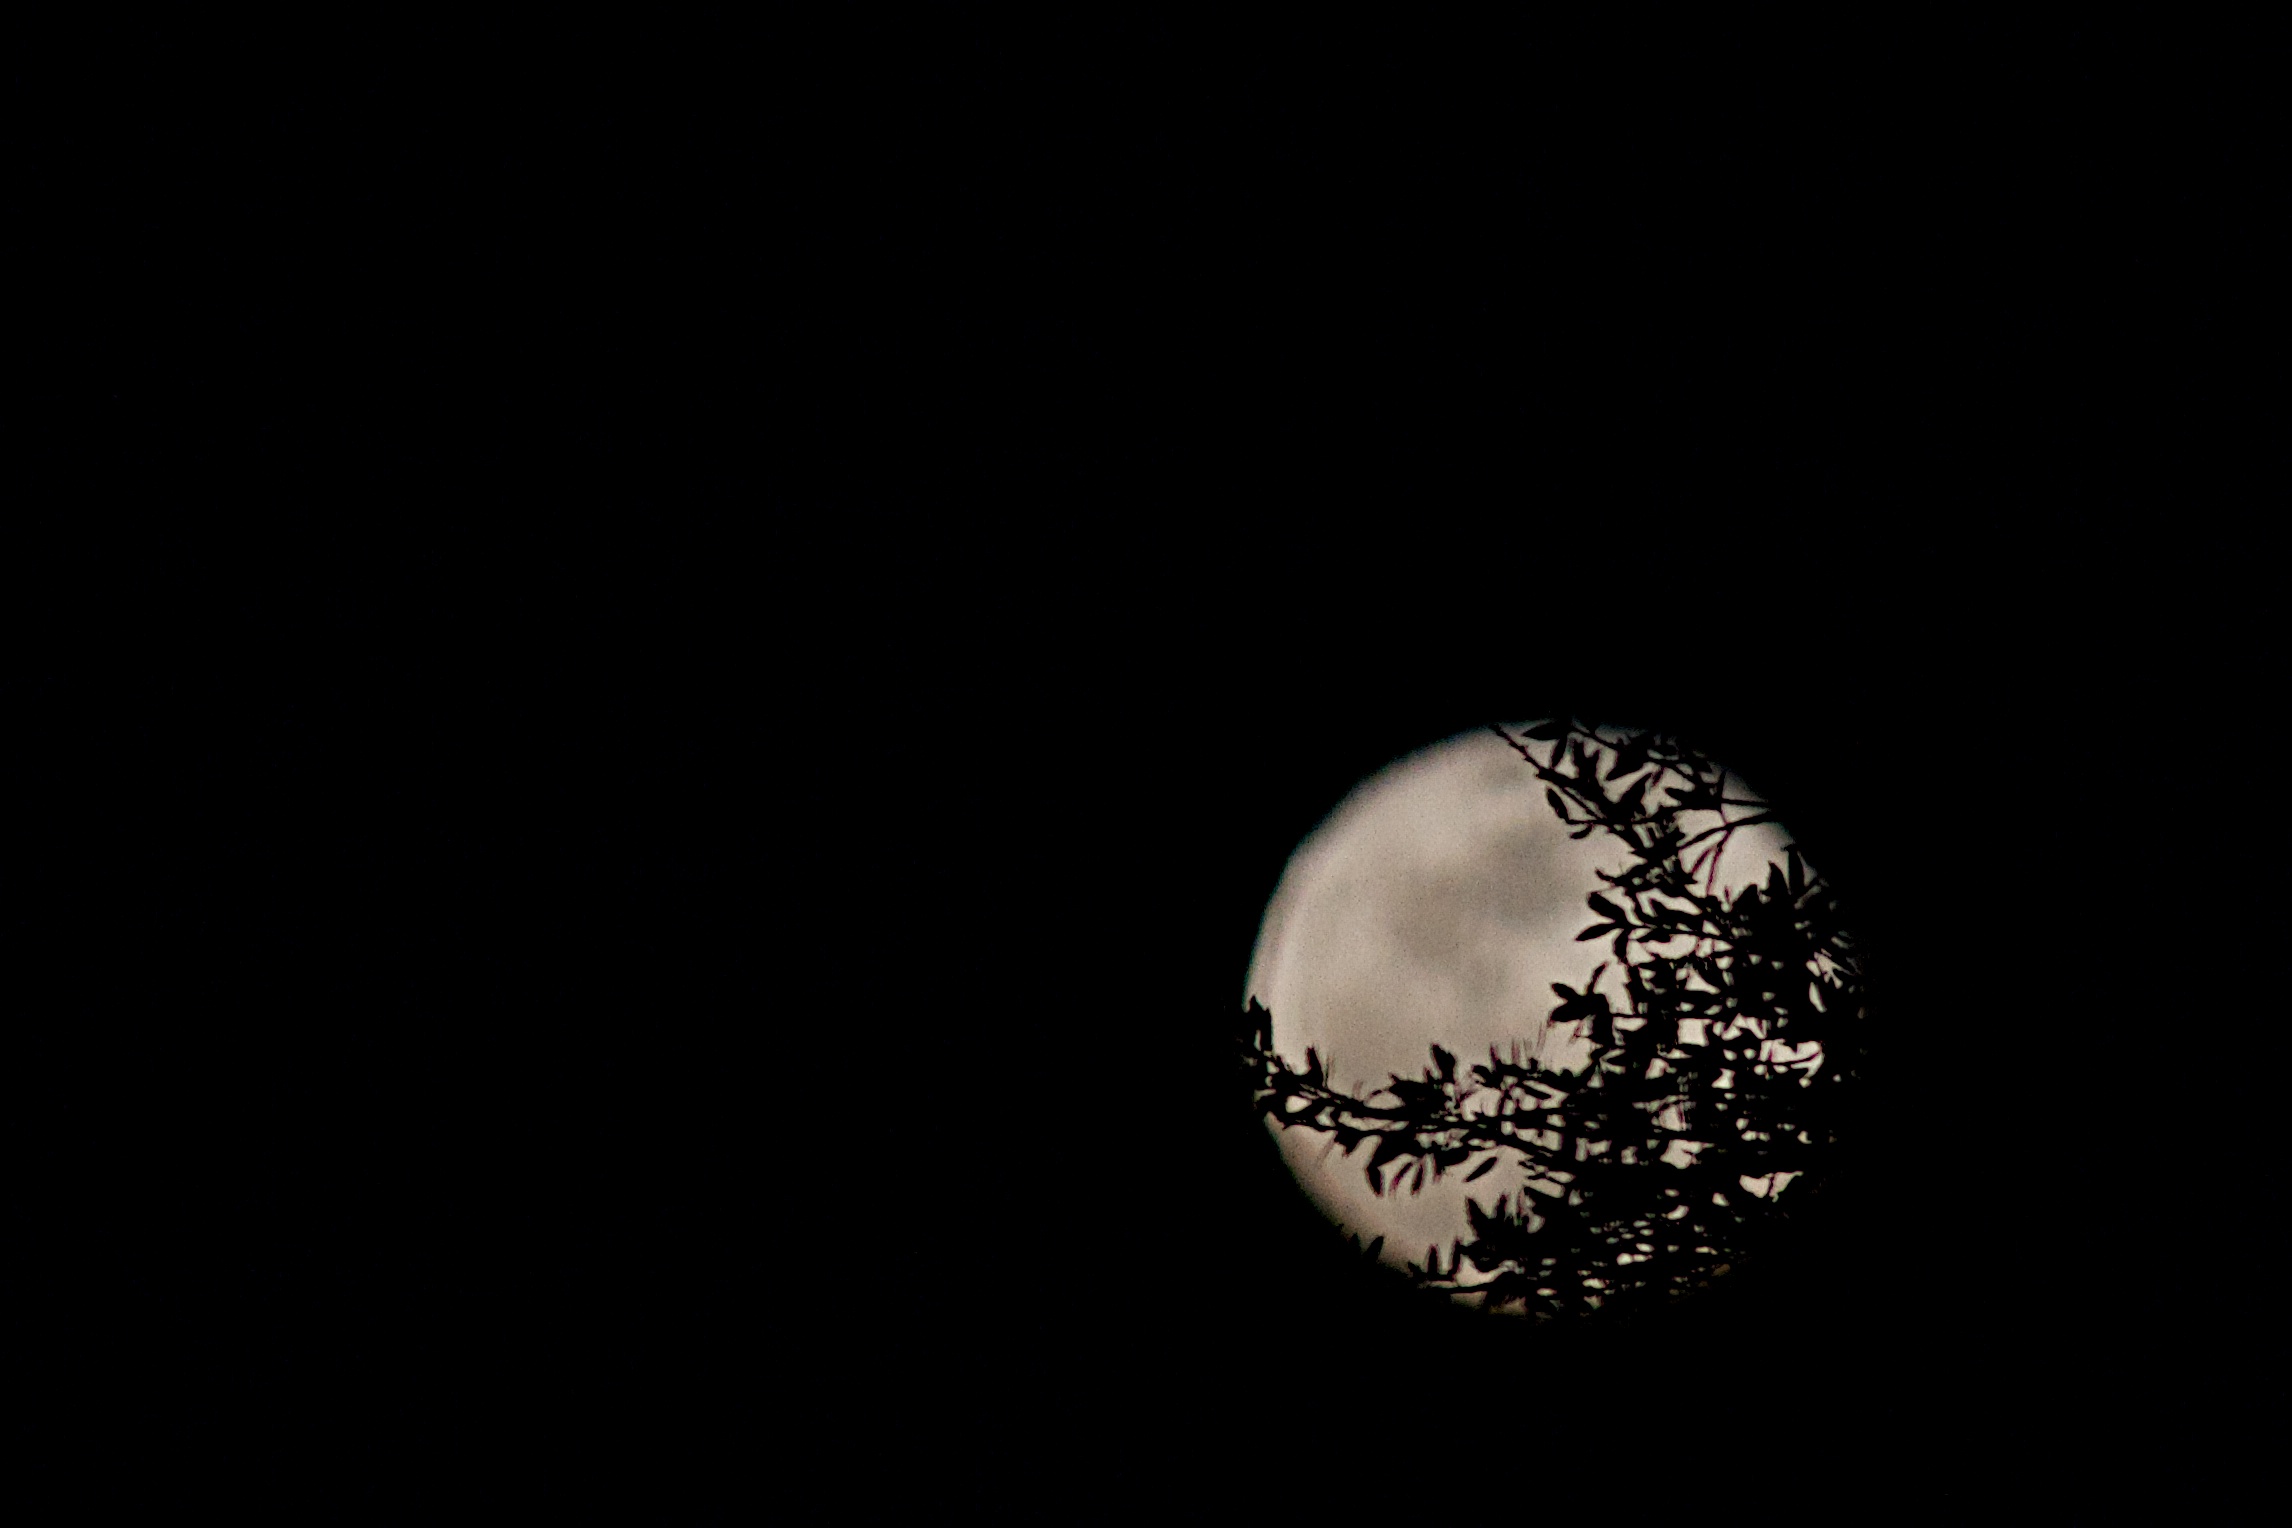
black and white, atmosphere, darkness, monochrome, moon, full moon, moonlight, circle, earth, shape, astronomical object, monochrome photography